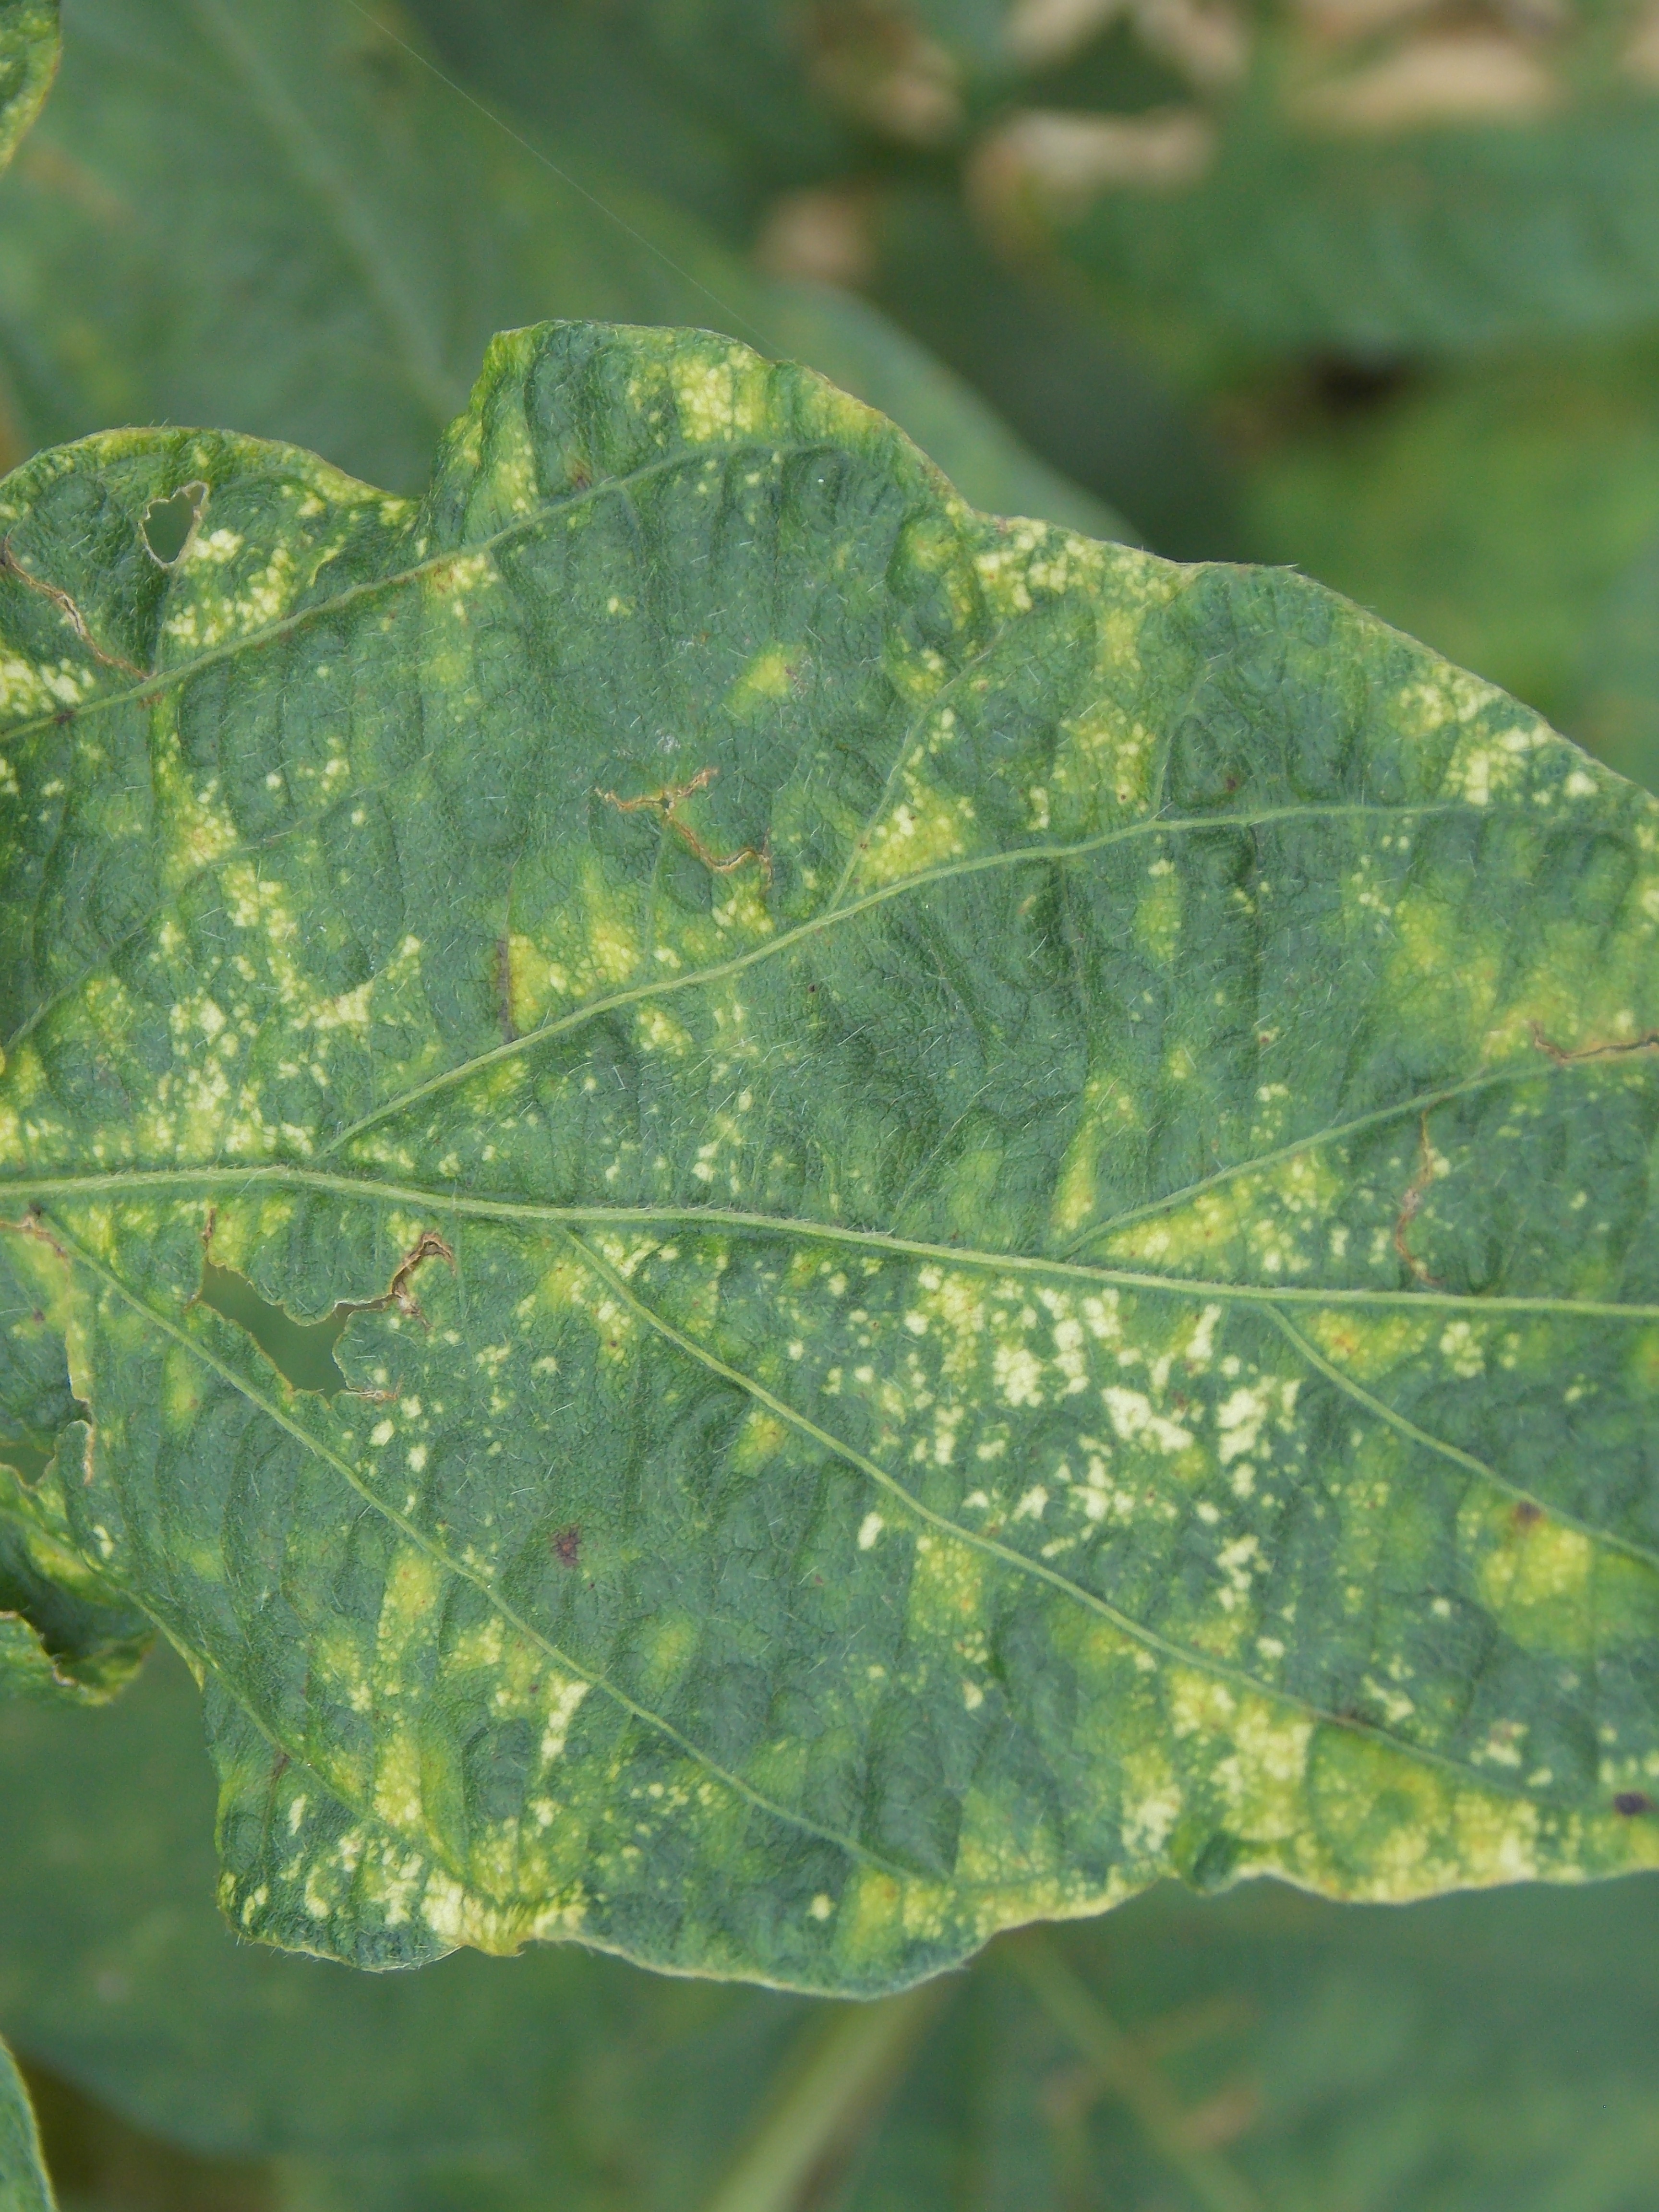
Label: Disease